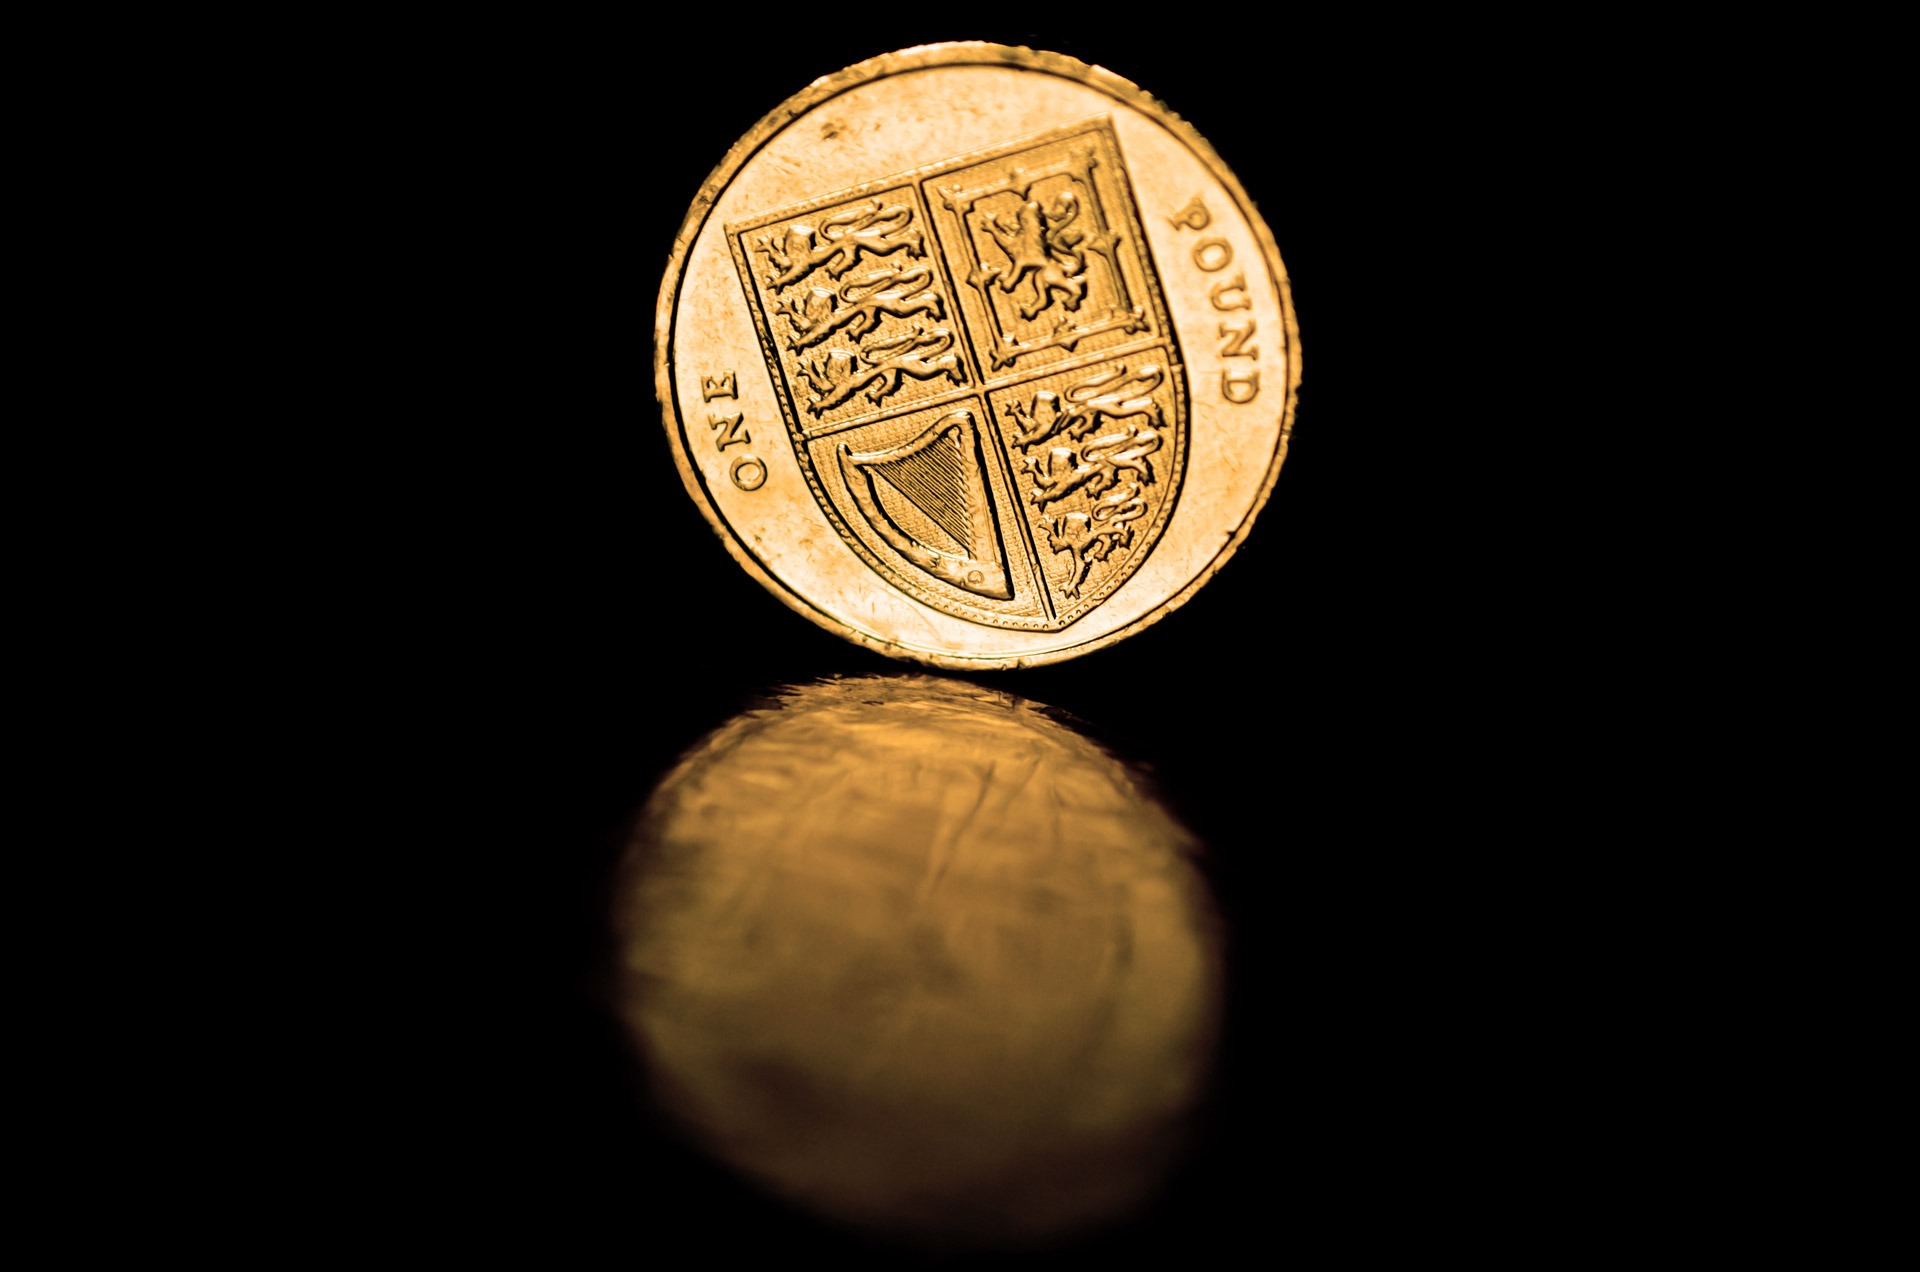
white, isolated, shine, money, business, yellow, lion, circle, emblem, crown, gold, silver, currency, coin, british, english, britain, unicorn, graphics, income, coins, pound, reverse, sales, wealth, coat of arms, heraldic, british empire, british pound